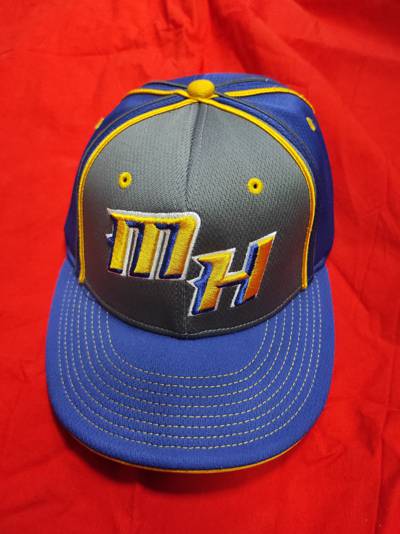
Waste category: clothes